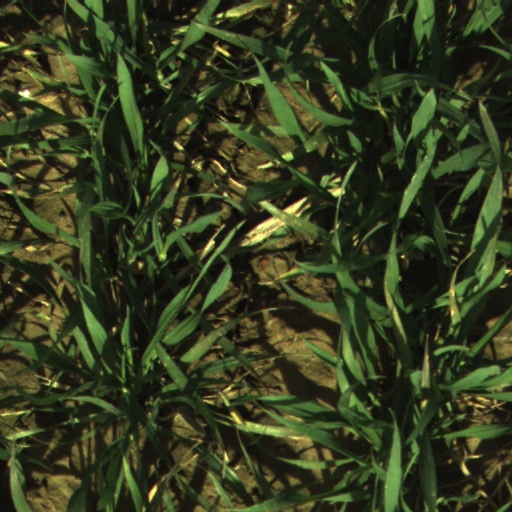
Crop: wheat